Asimov's Science Fiction

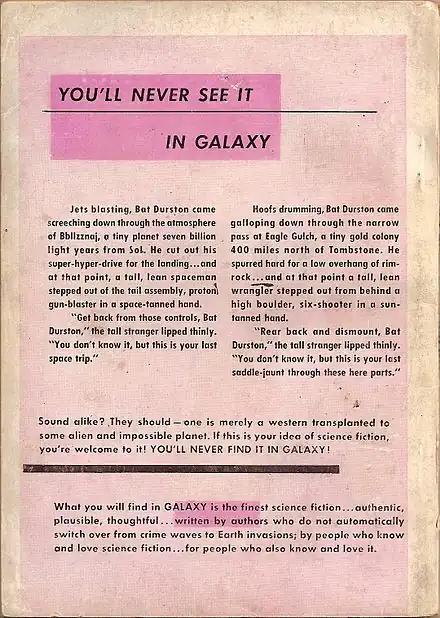
The rear cover of the October 1950 first issue of "Galaxy Science Fiction", featuring a sardonic parody of bad science fiction. This was the basis for a parody by G. Richard Bozarth that appeared in "Asimov's" in 1978.

Asimov and Scithers agreed at the launch of the magazine on their goals for the magazine. In an editorial in the first issue, Asimov said "we will lean toward hard science fiction, and toward the reasonably straightforward in the way of style... We will have humorous stories and we will have an occasional unclassifiable story". Mike Ashley, a historian of science fiction, summarizes the plans for the magazine: "It was not to be one full of stories trying to put the world to rights, nor to be full of experimental or New Wave material."